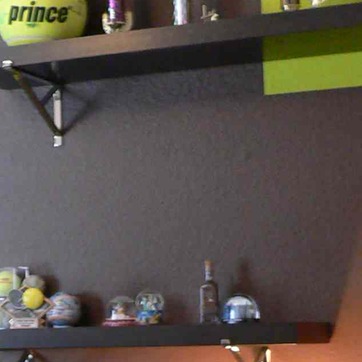
Material: painted